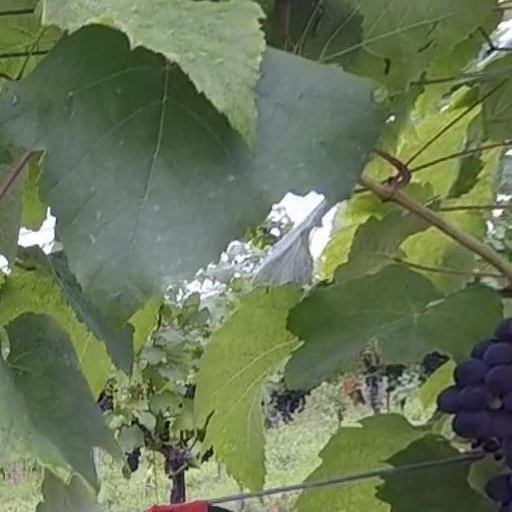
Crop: grape